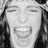
Emotion: happy